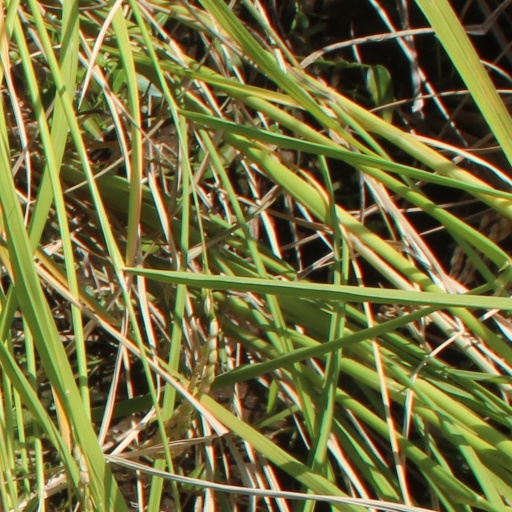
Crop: rice